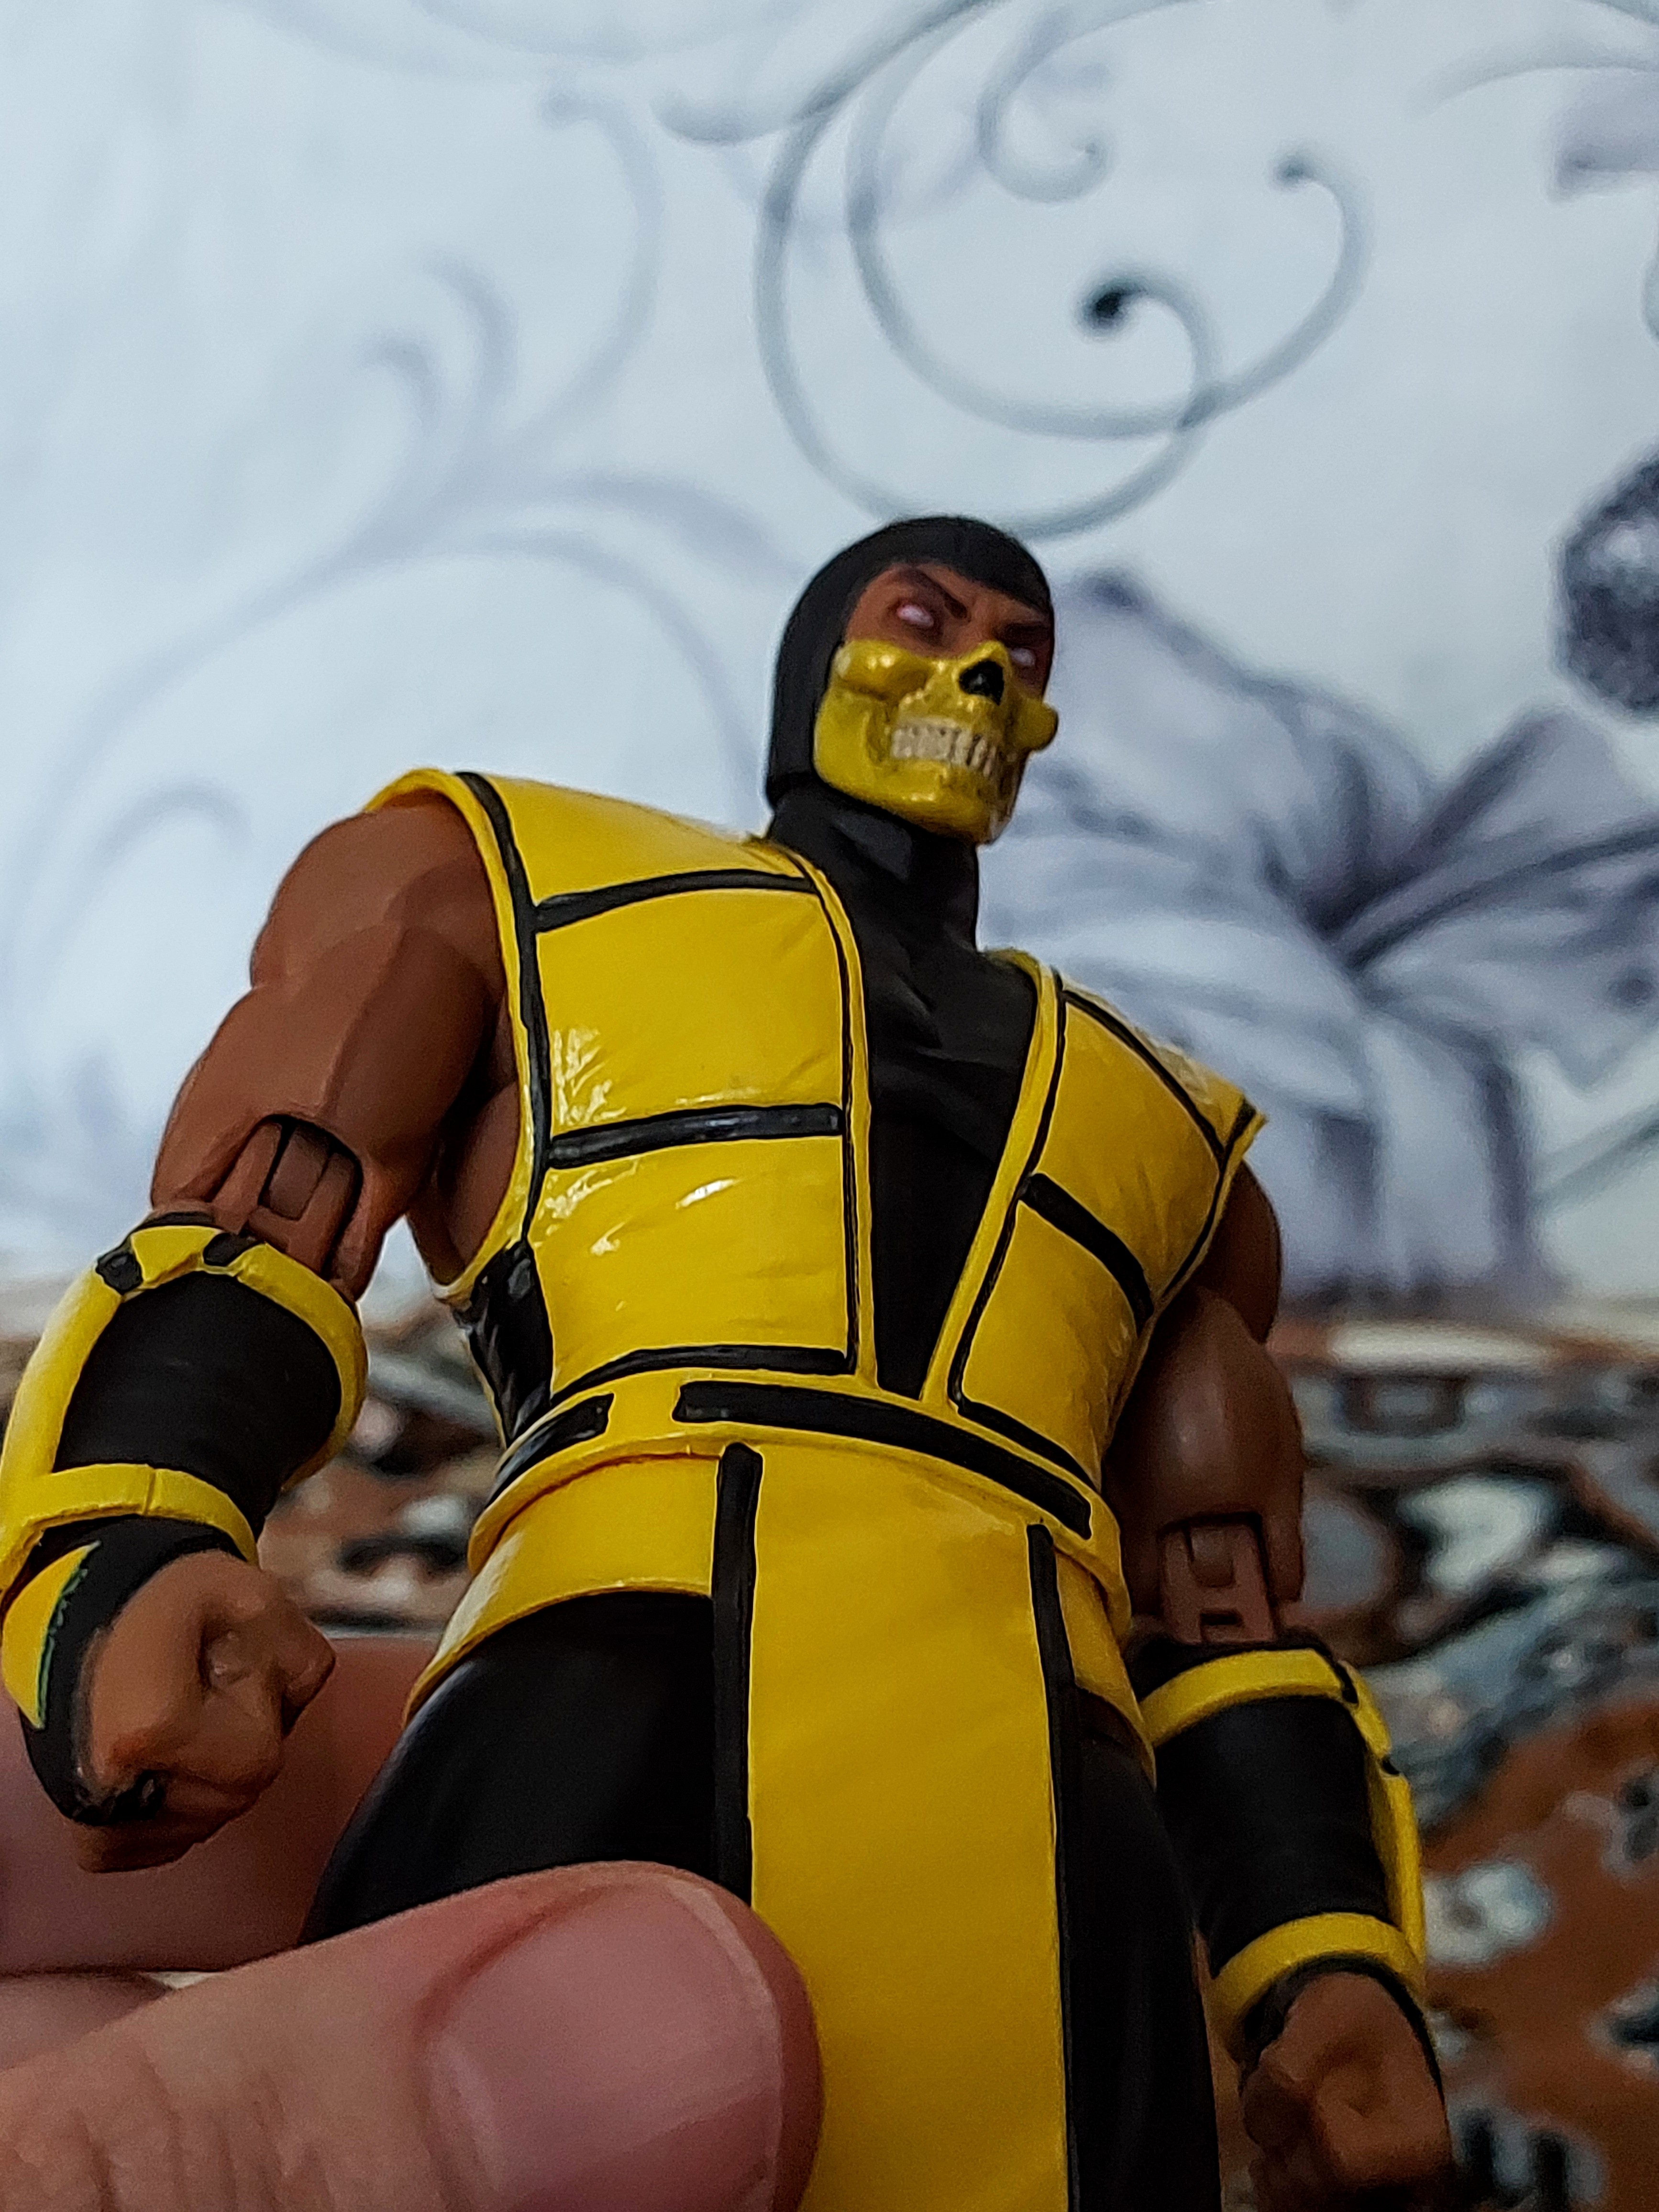
scorpion, storm, collectibles, white, yellow, sleeve, gesture, thigh, knee, recreation, personal protective equipment, art, fun, helmet, human leg, fictional character, painting, armour, wetsuit, spandex, fiction, costume, illustration, drawing, animation, Animated cartoon, selfie